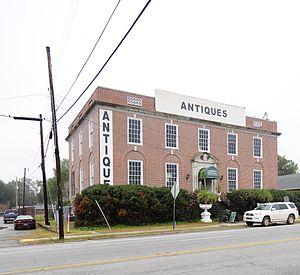
Denmark est une ville du comté de Bamberg en Caroline du Sud.